Poiroux

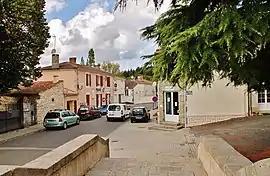
The center of Poiroux

Poiroux is a commune in the Vendée department in the Pays de la Loire region in western France.